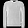
Label: Pullover